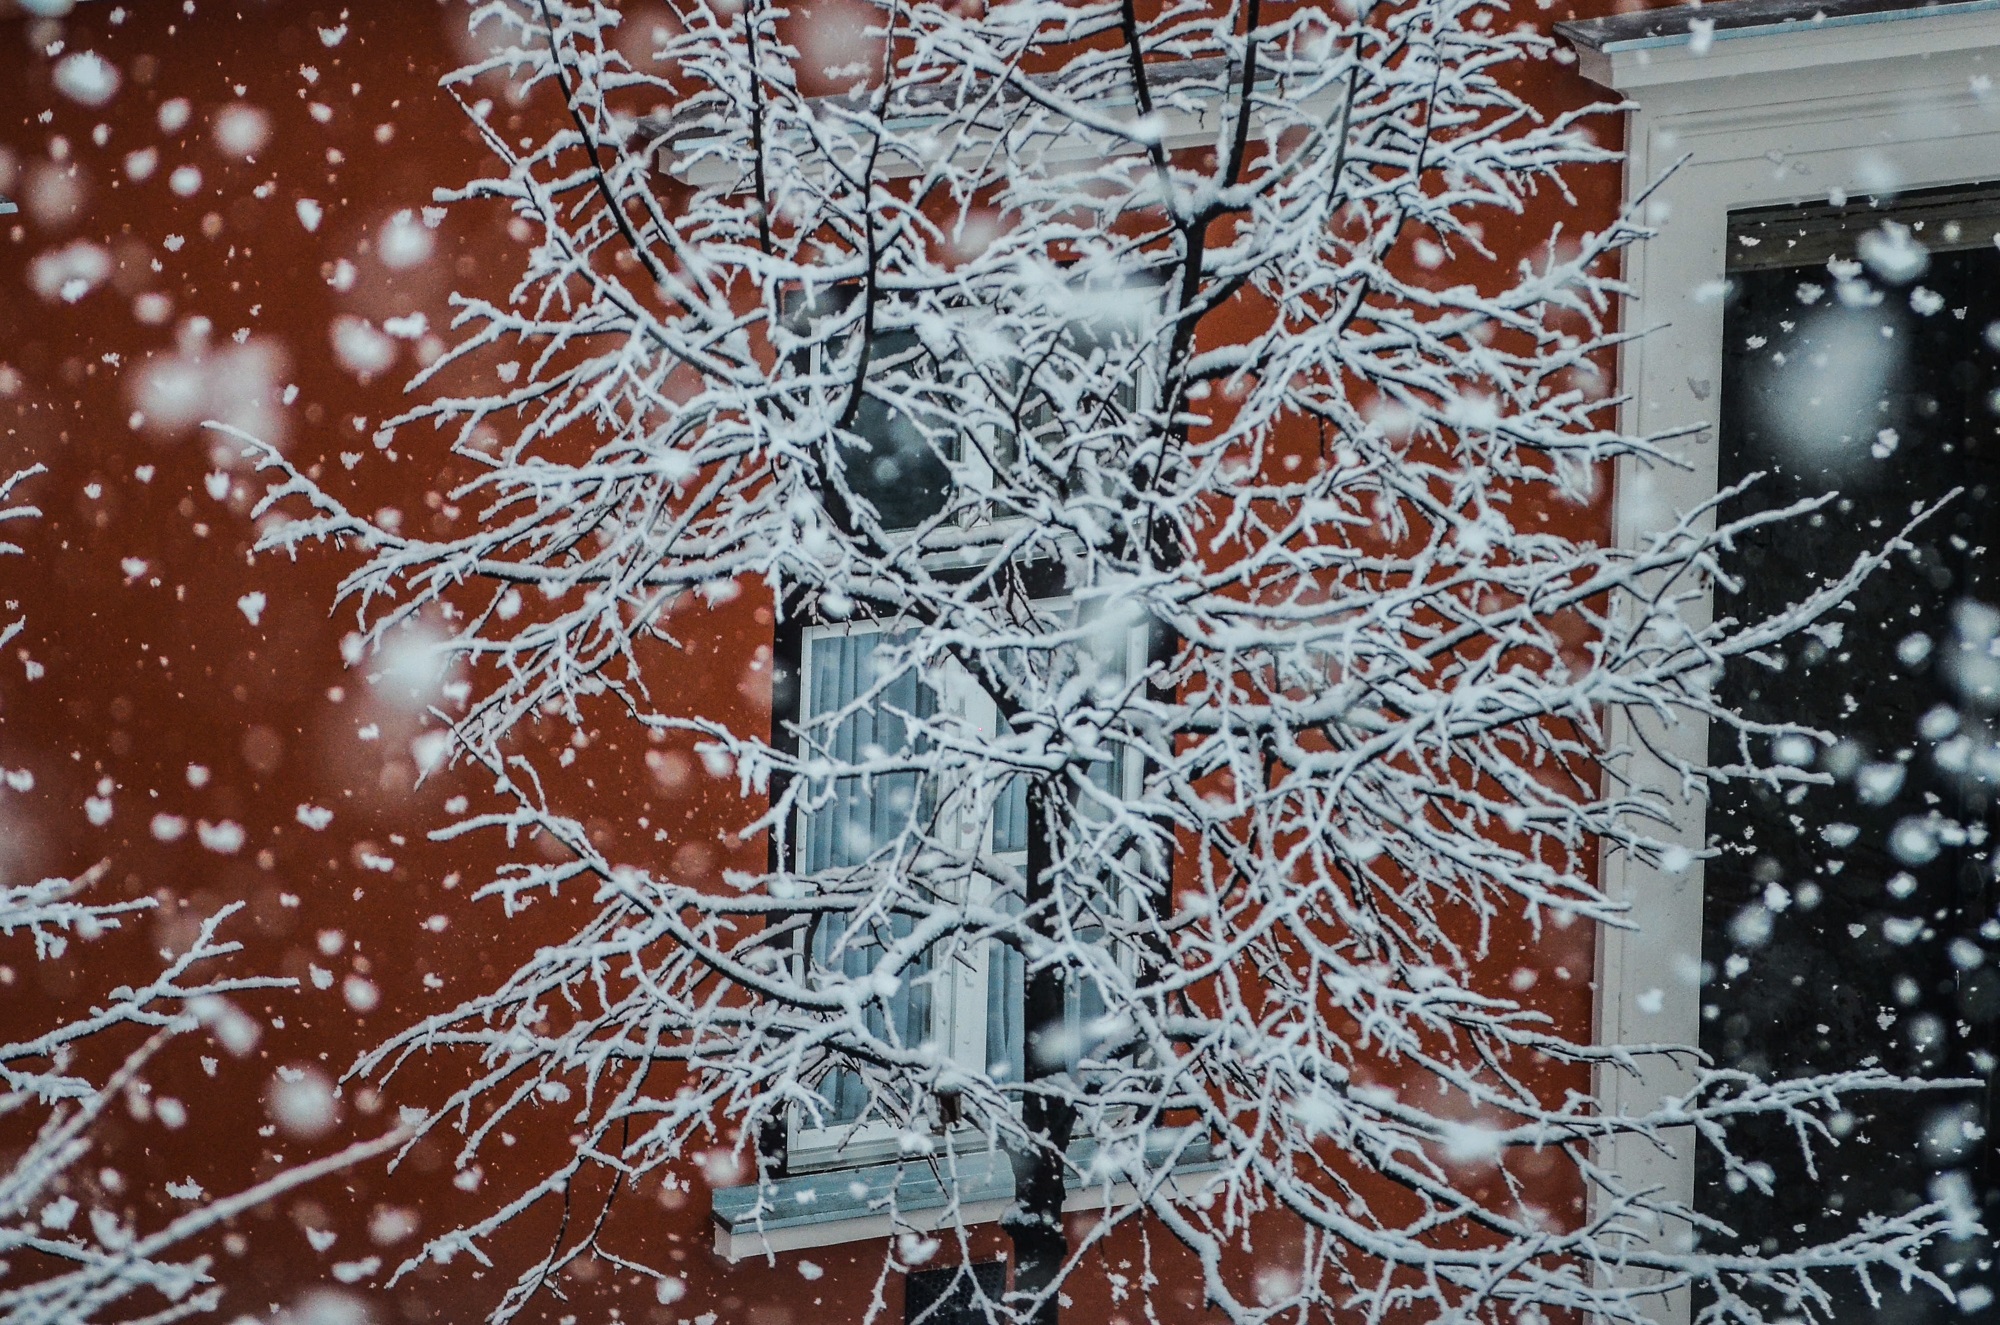
branch, snow, winter, wood, house, frost, building, wall, ice, color, weather, season, art, houses, symmetry, freezing